Flippase

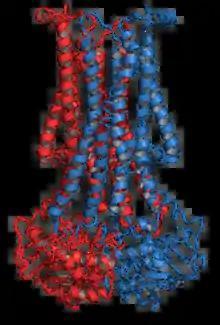

Flippases are transmembrane lipid transporter proteins located in the cell membrane. They are responsible for aiding the movement of phospholipid molecules between the two layers, or leaflets, that comprise the membrane. This is called transverse diffusion, also known as "flip-flop" transition. Flippases move lipids to the cytosolic layer, usually from the extracellular layer. Floppases do the opposite, moving lipids to the extracellular layer. Both flippases and floppases are powered by ATP hydrolysis and are either P4-ATPases or ATP-Binding Cassette transporters. Scramblases are energy-independent and transport lipids in both directions.